BL 9.2-inch Mk I – VII naval gun

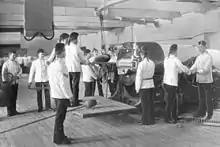

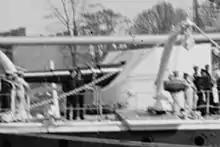

In the mid-to-late 1880s successful trials were carried out with RML 9-inch coast-defence guns firing at high angles in order to test the effectiveness of plunging fire on decks of ships. When surplus BL 9.2 inch Mk IV and Mk VI guns became available in the 1890s they were likewise adapted to high-angle carriages, with their obsolete 3-motion breech mechanisms replaced by modern continuous-motion patterns to allow faster loading. Locations included Hawkins Battery near Plymouth and Gibraltar.